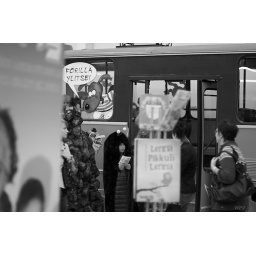
Bug girls by a bus